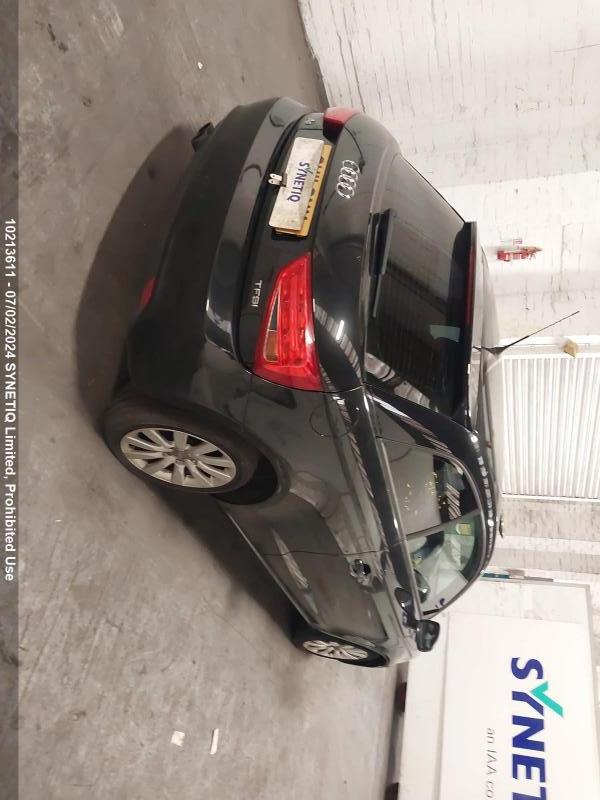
Aucun dommage détecté.
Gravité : aucun